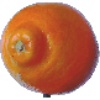
Label: Tangelo 1